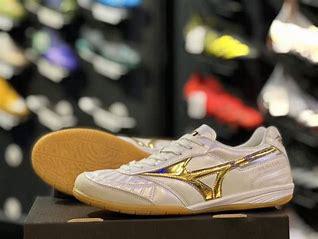
Brand: Mizuno
Model: 100